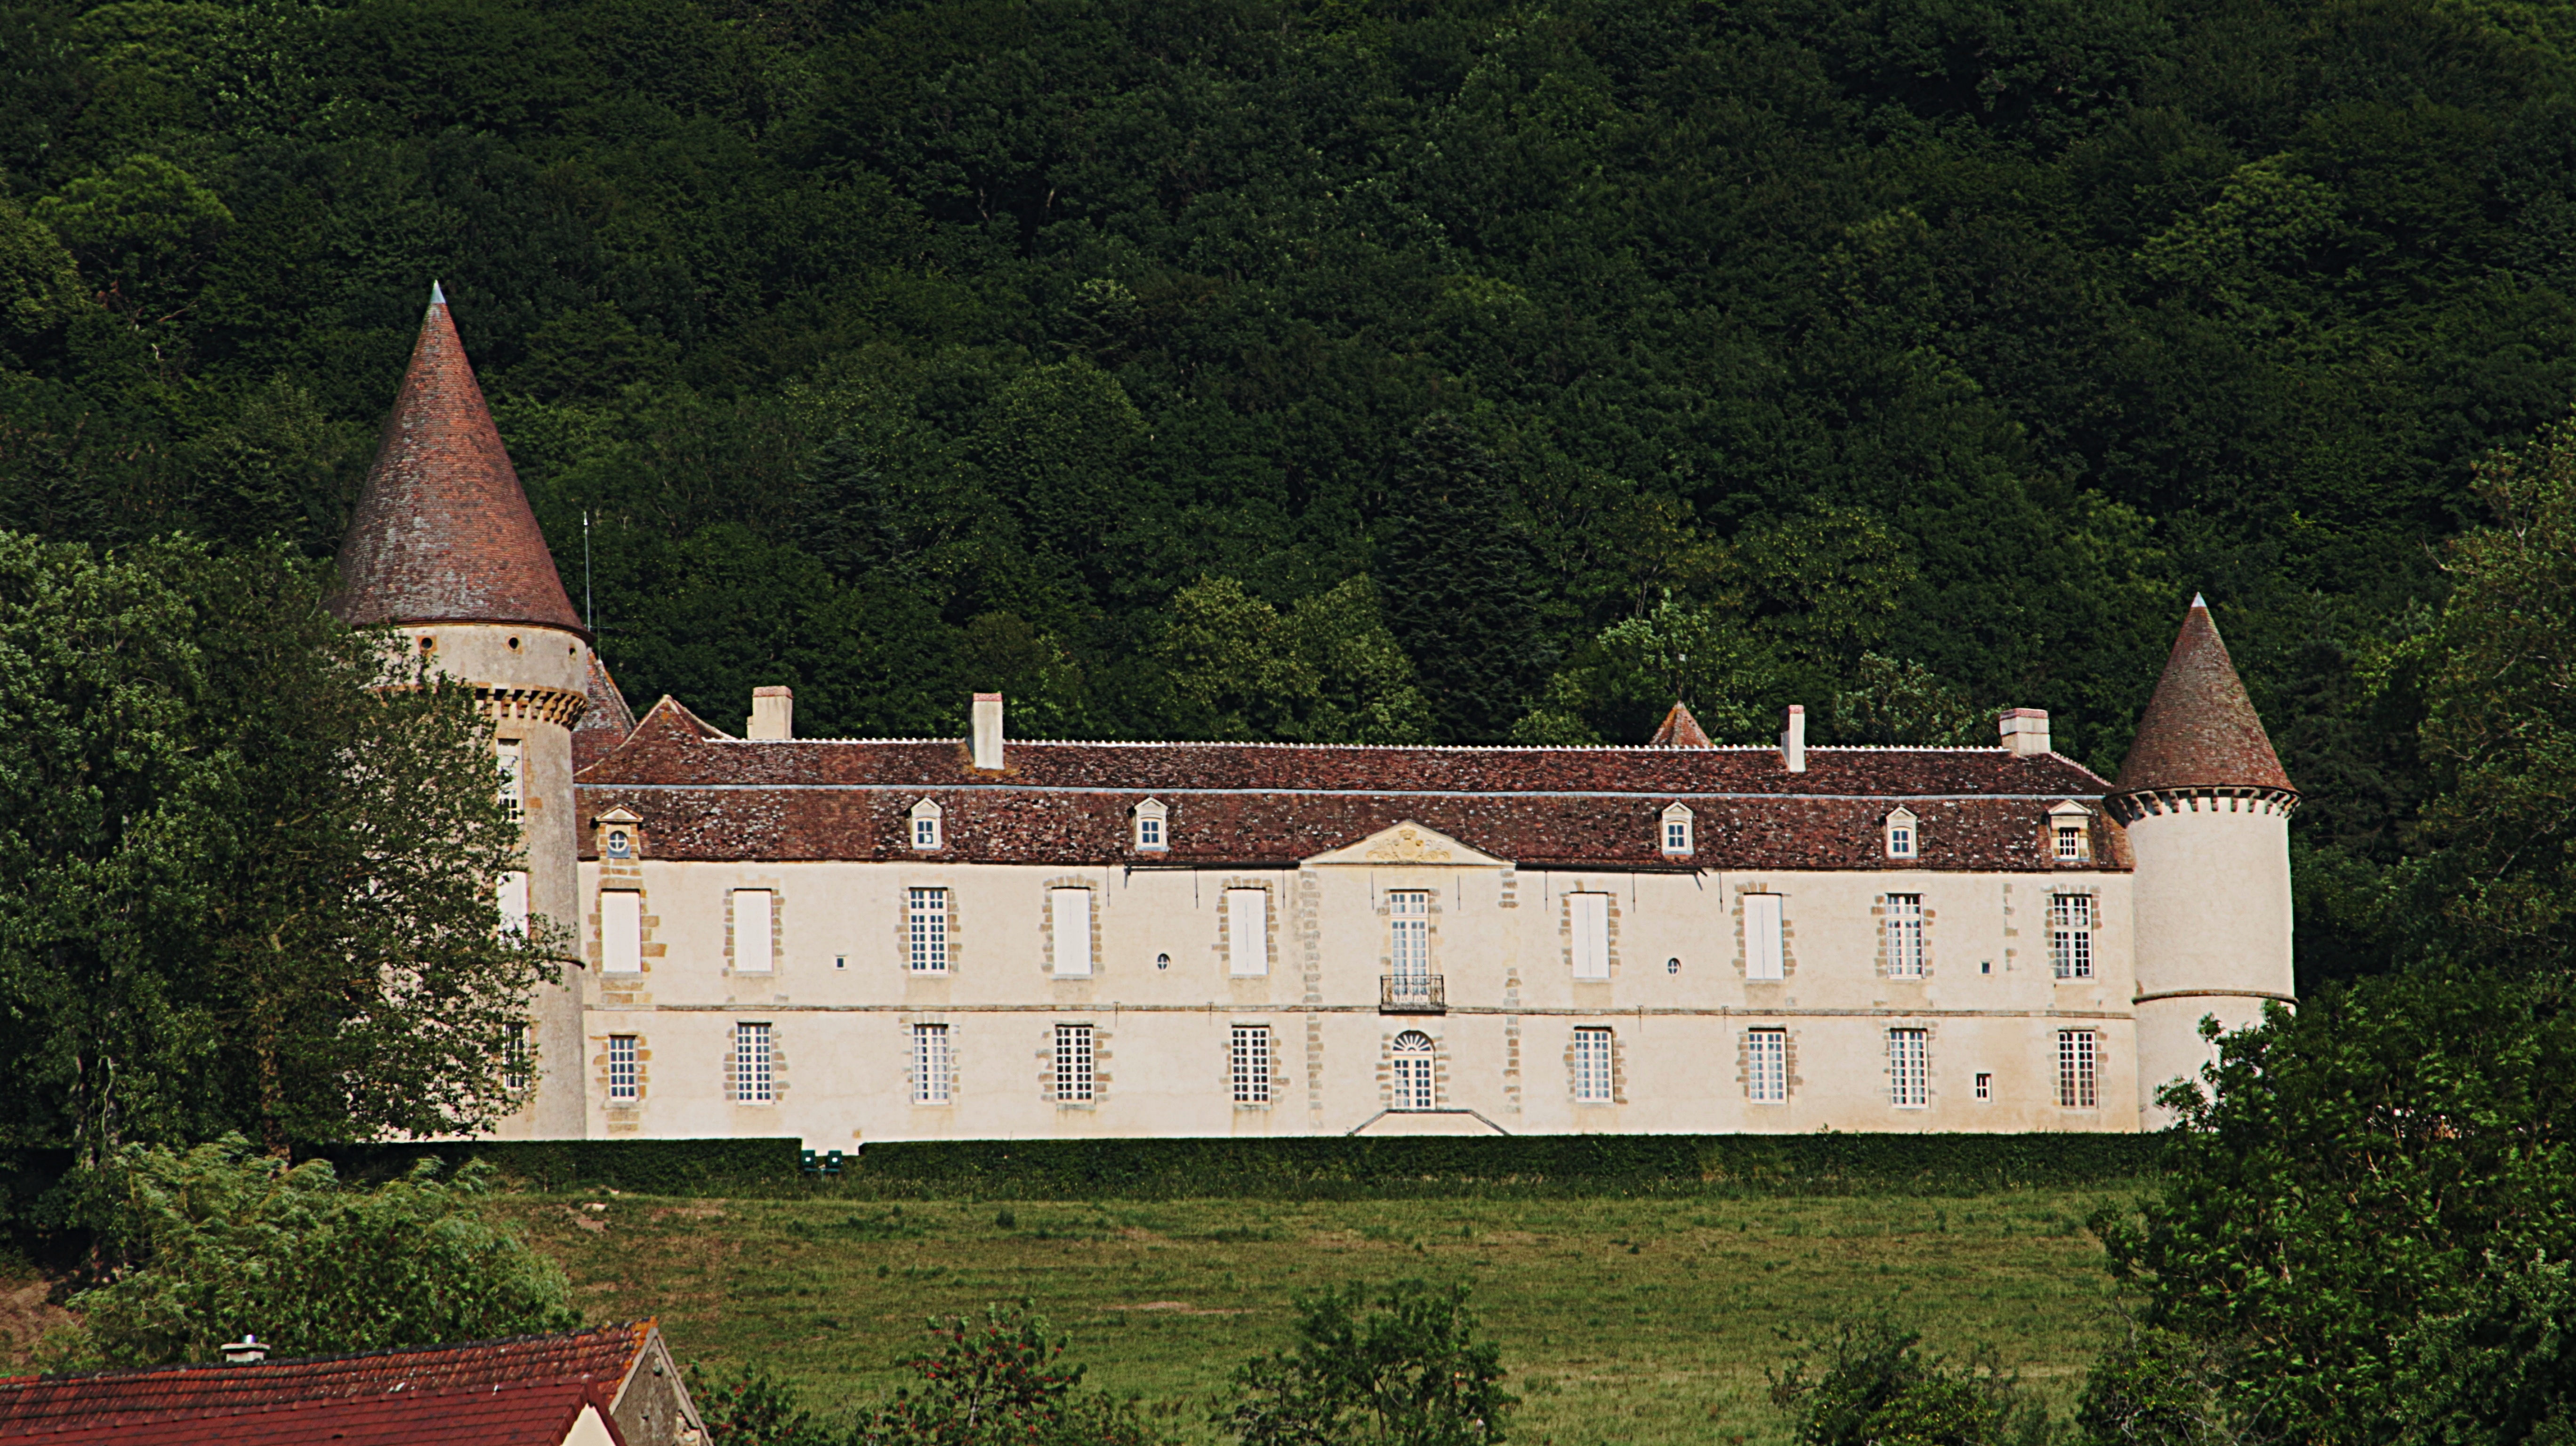
architecture, building, chateau, palace, monument, france, castle, fortification, monastery, history, estate, manor house, stately home, ni vre, water castle, bazoche